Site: brandenburg
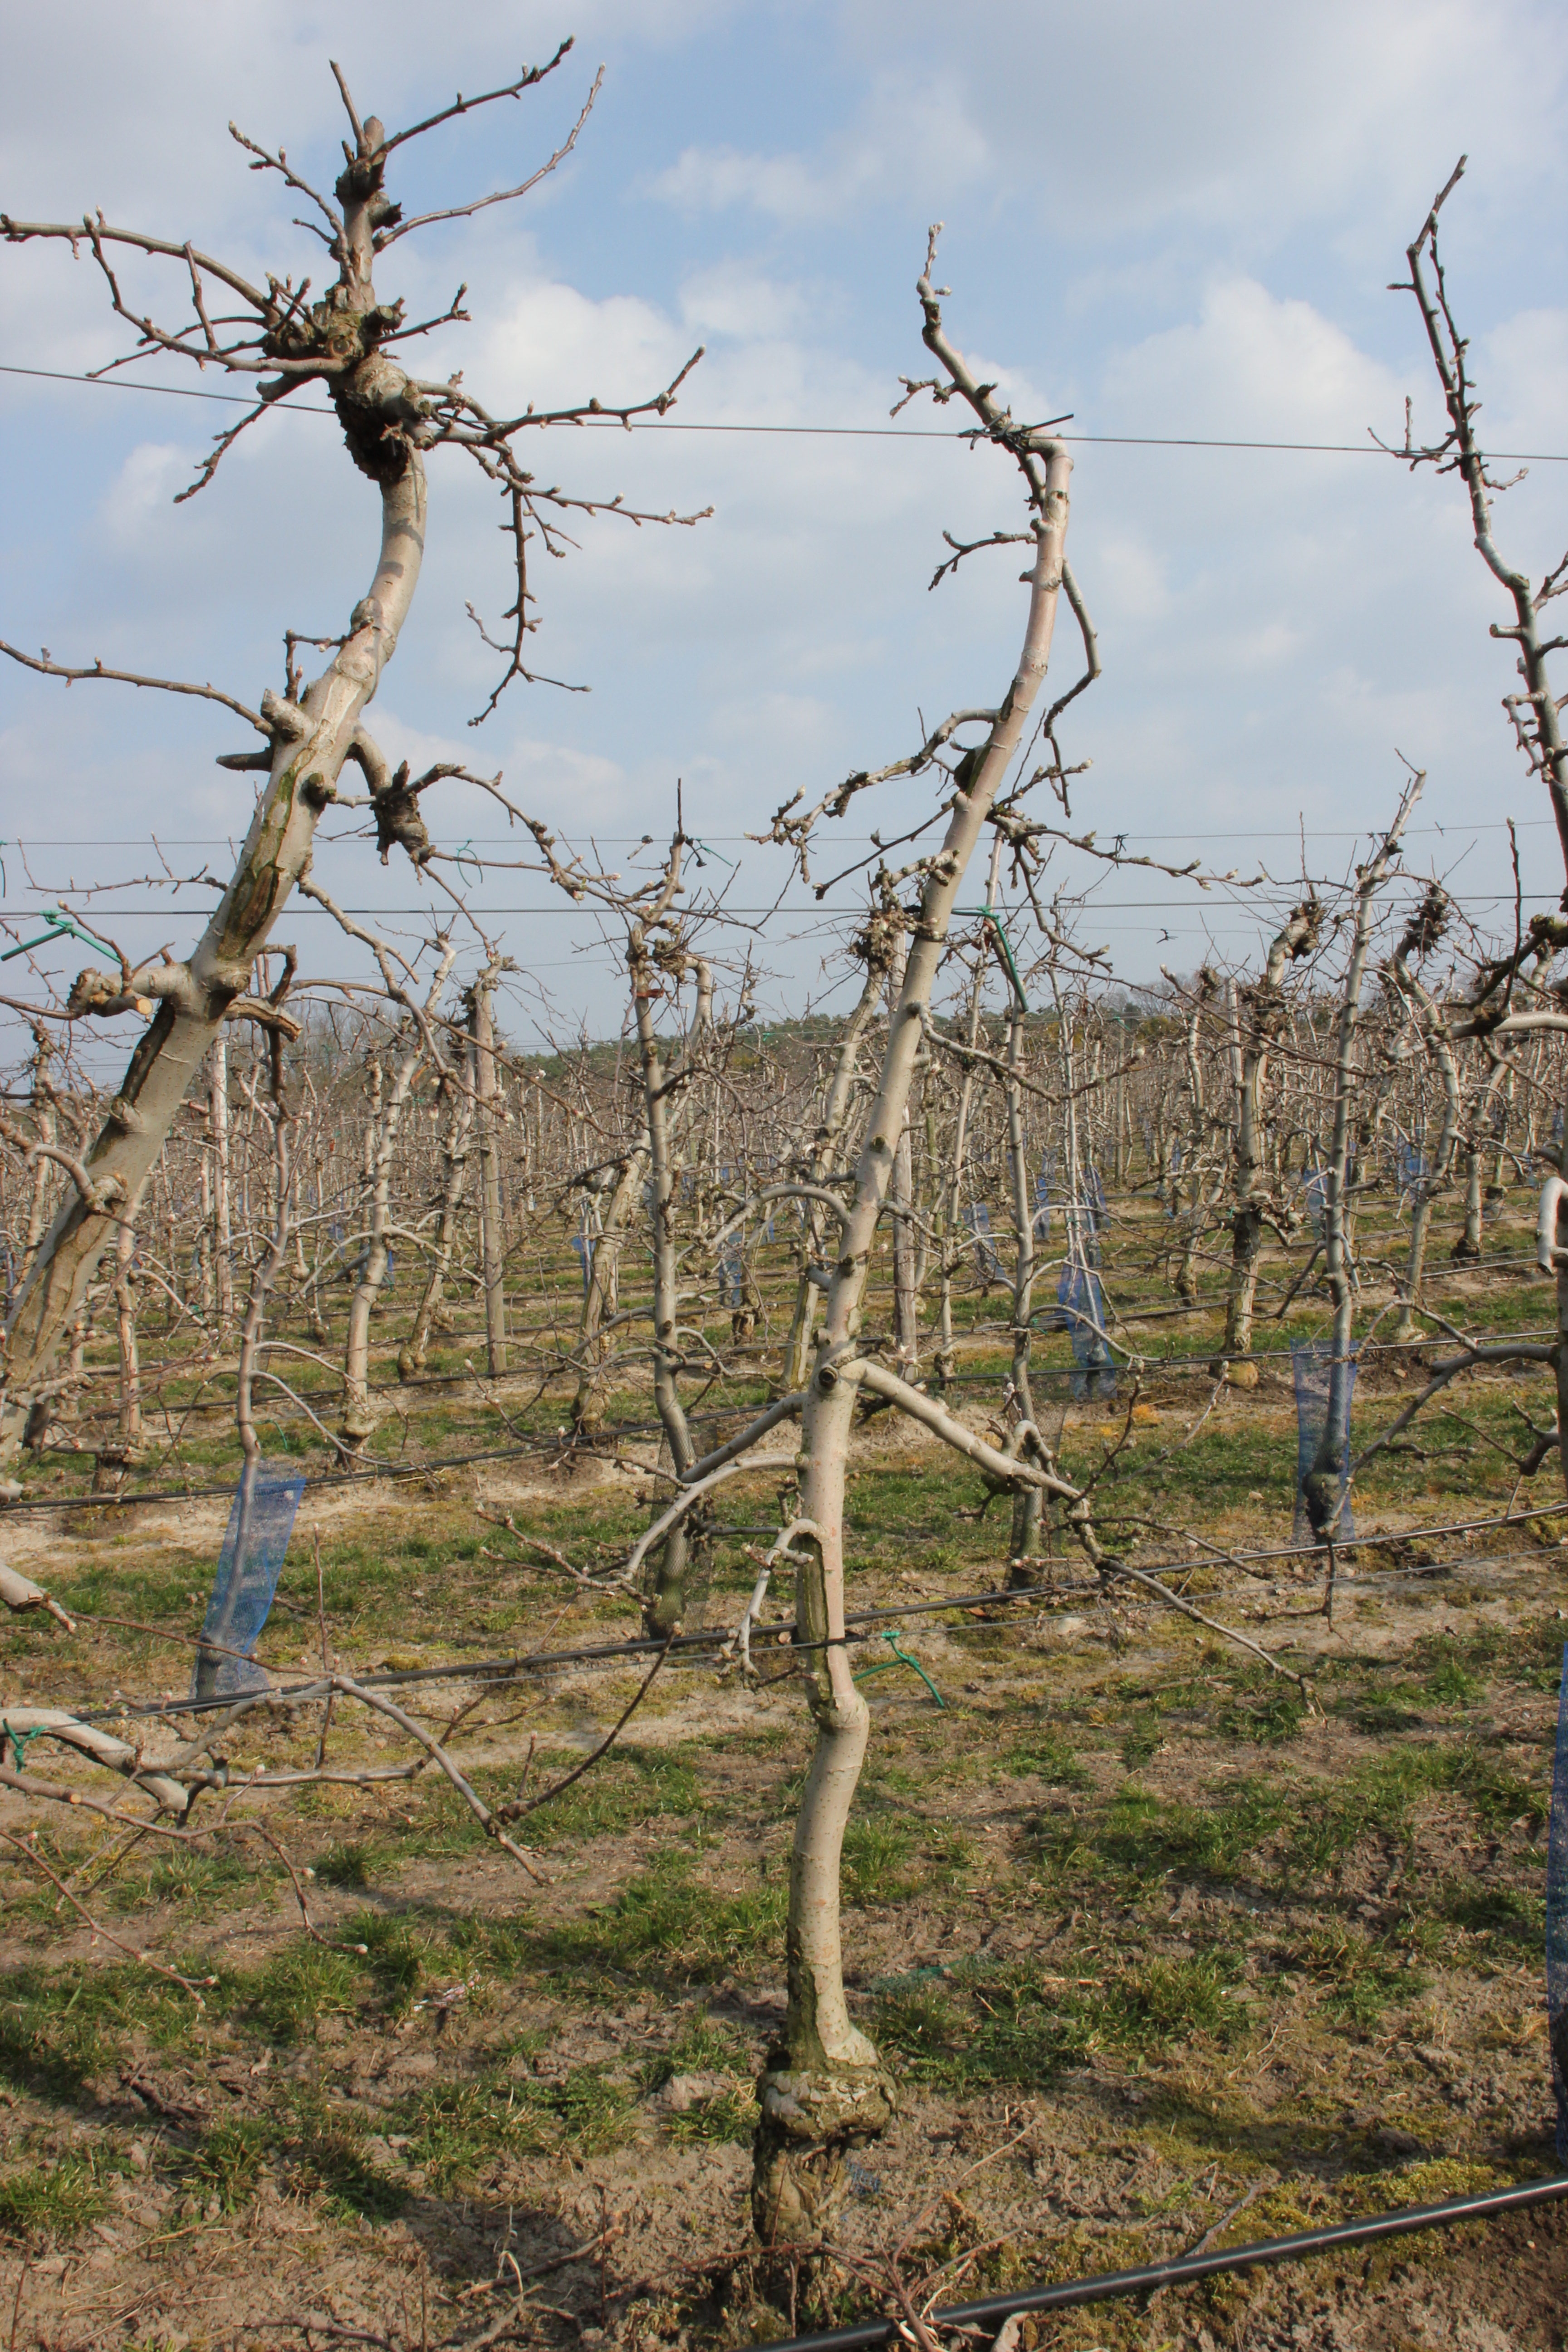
Growth stage (BBCH 03): Bud development